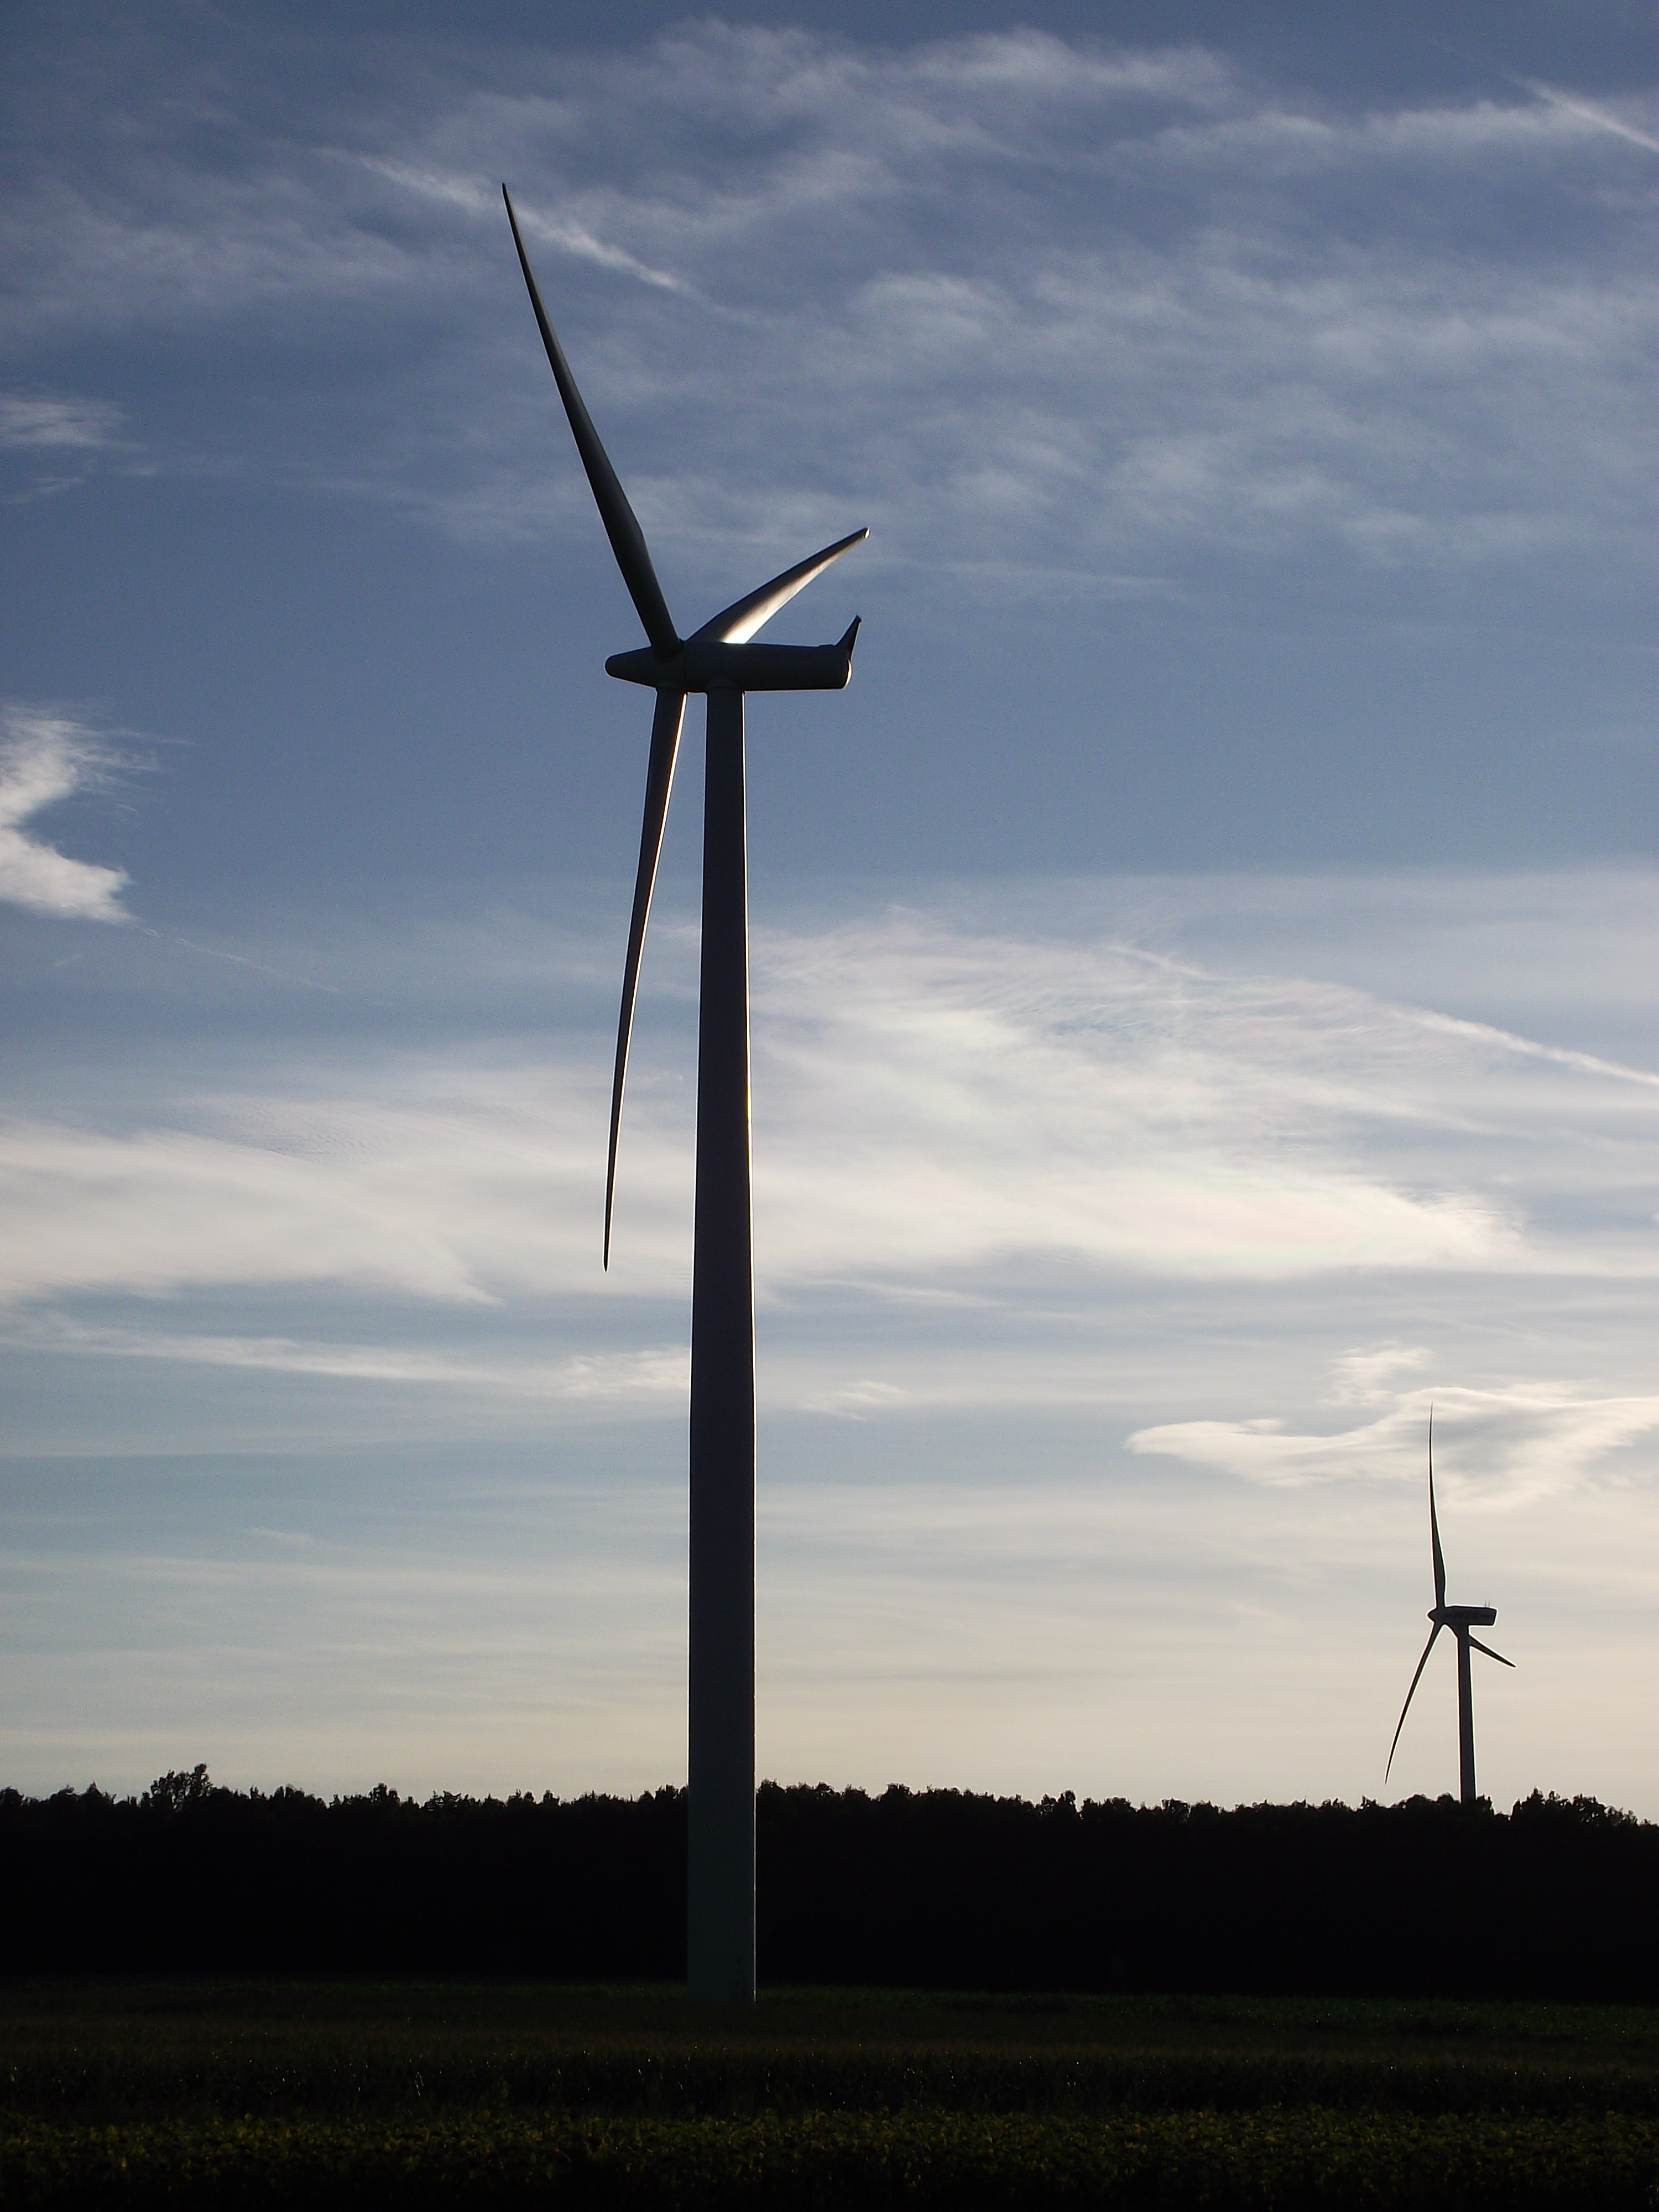
landscape, sky, technology, windmill, wind, machine, wind turbine, electricity, pinwheel, wind energy, energy, wind power, current, clouds, mill, wind farm, renewable energy, power generation, environmental technology, wind power plant, electricity production